Al-Husayni family

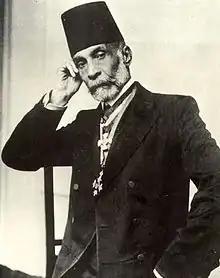
Musa al-Husayni was the Mayor of Jerusalem and led the Palestinian national movement

Husayni ( also spelled Husseini) is the name of a prominent Palestinian Arab clan formerly based in Jerusalem, which claims descent from Husayn ibn Ali (the son of Ali).